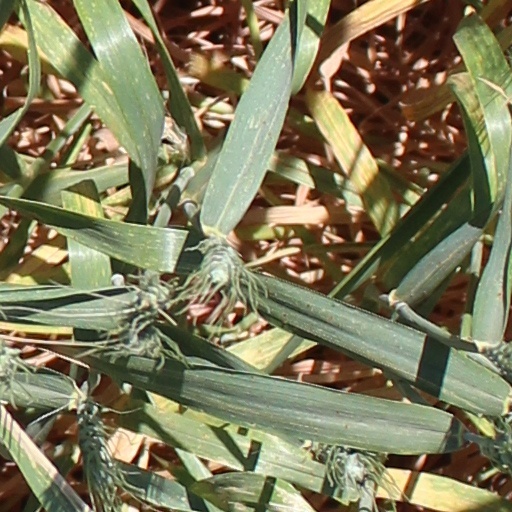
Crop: wheat